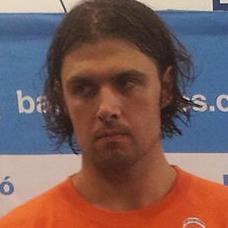
Age: 30